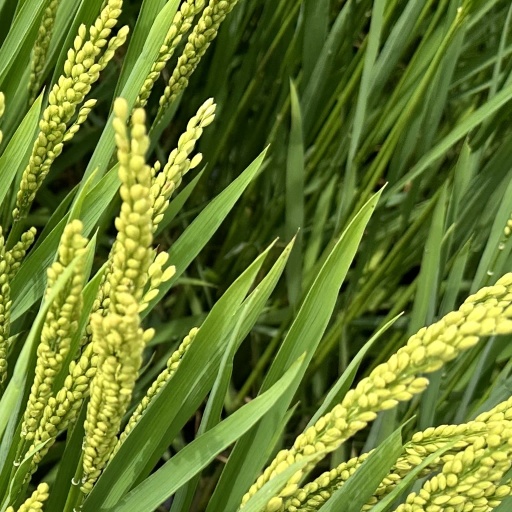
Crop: rice